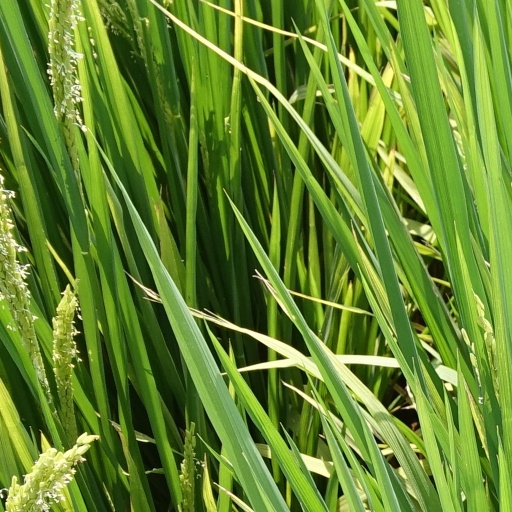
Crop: rice